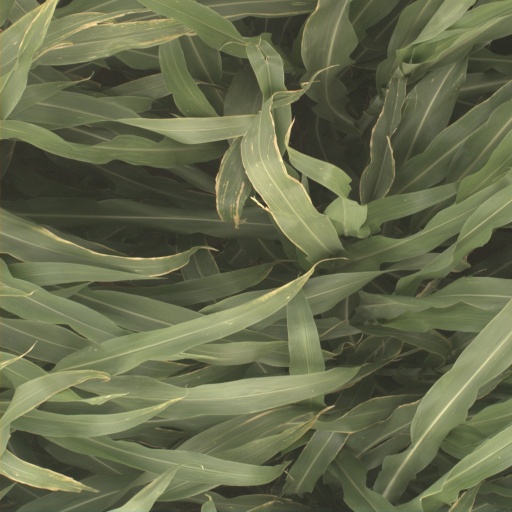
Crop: sorghum